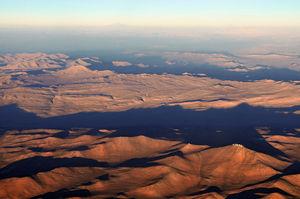
Panorama sur le Cerro Paranal (VLT) et le Cerro Armazones (EELT). Le Cerro Paranal est visible en bas à droite